Umberto II of Italy

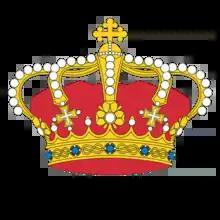
Crown of the Kingdom of Italy

Following the Savoyards' tradition ("Only one Savoy reigns at a time"), Umberto was kept apart from active politics until he was named Lieutenant General of the Realm. He made an exception when Adolf Hitler asked for a meeting. This was not considered proper, given the international situation; thereafter, Umberto was more rigorously excluded from political events. In 1935, Umberto supported the war against the Ethiopian Empire, which he called a "legitimate war" that even Giovanni Giolitti would have supported had he still been alive. Umberto wanted to serve in the Ethiopian war, but was prevented from doing so by his father, who did, however, allow four royal dukes to serve in East Africa. Umberto conformed to his father's expectations and behaved like an army officer; the prince obediently got down on his knees to kiss his father's hand before speaking. However, Umberto privately resented what he regarded as a deeply humiliating relationship with his cold and emotionally distant father. Umberto's attitude toward the Fascist regime varied: at times, he mocked the more pompous aspects of Fascism and his father for supporting such a regime, while at other times, he praised Mussolini as a great leader.